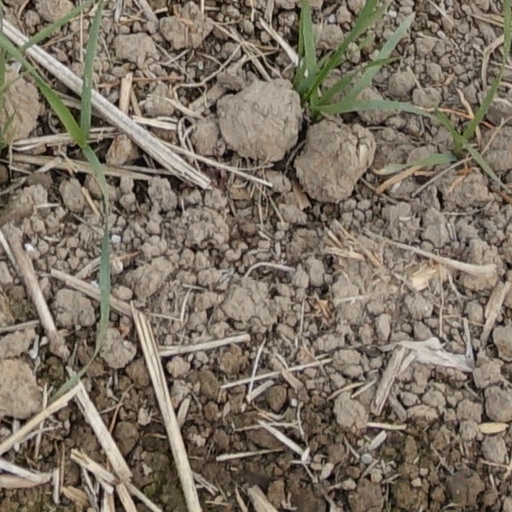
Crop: wheat